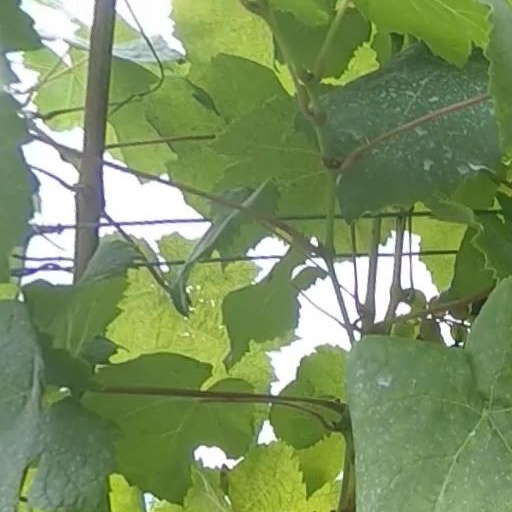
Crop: grape